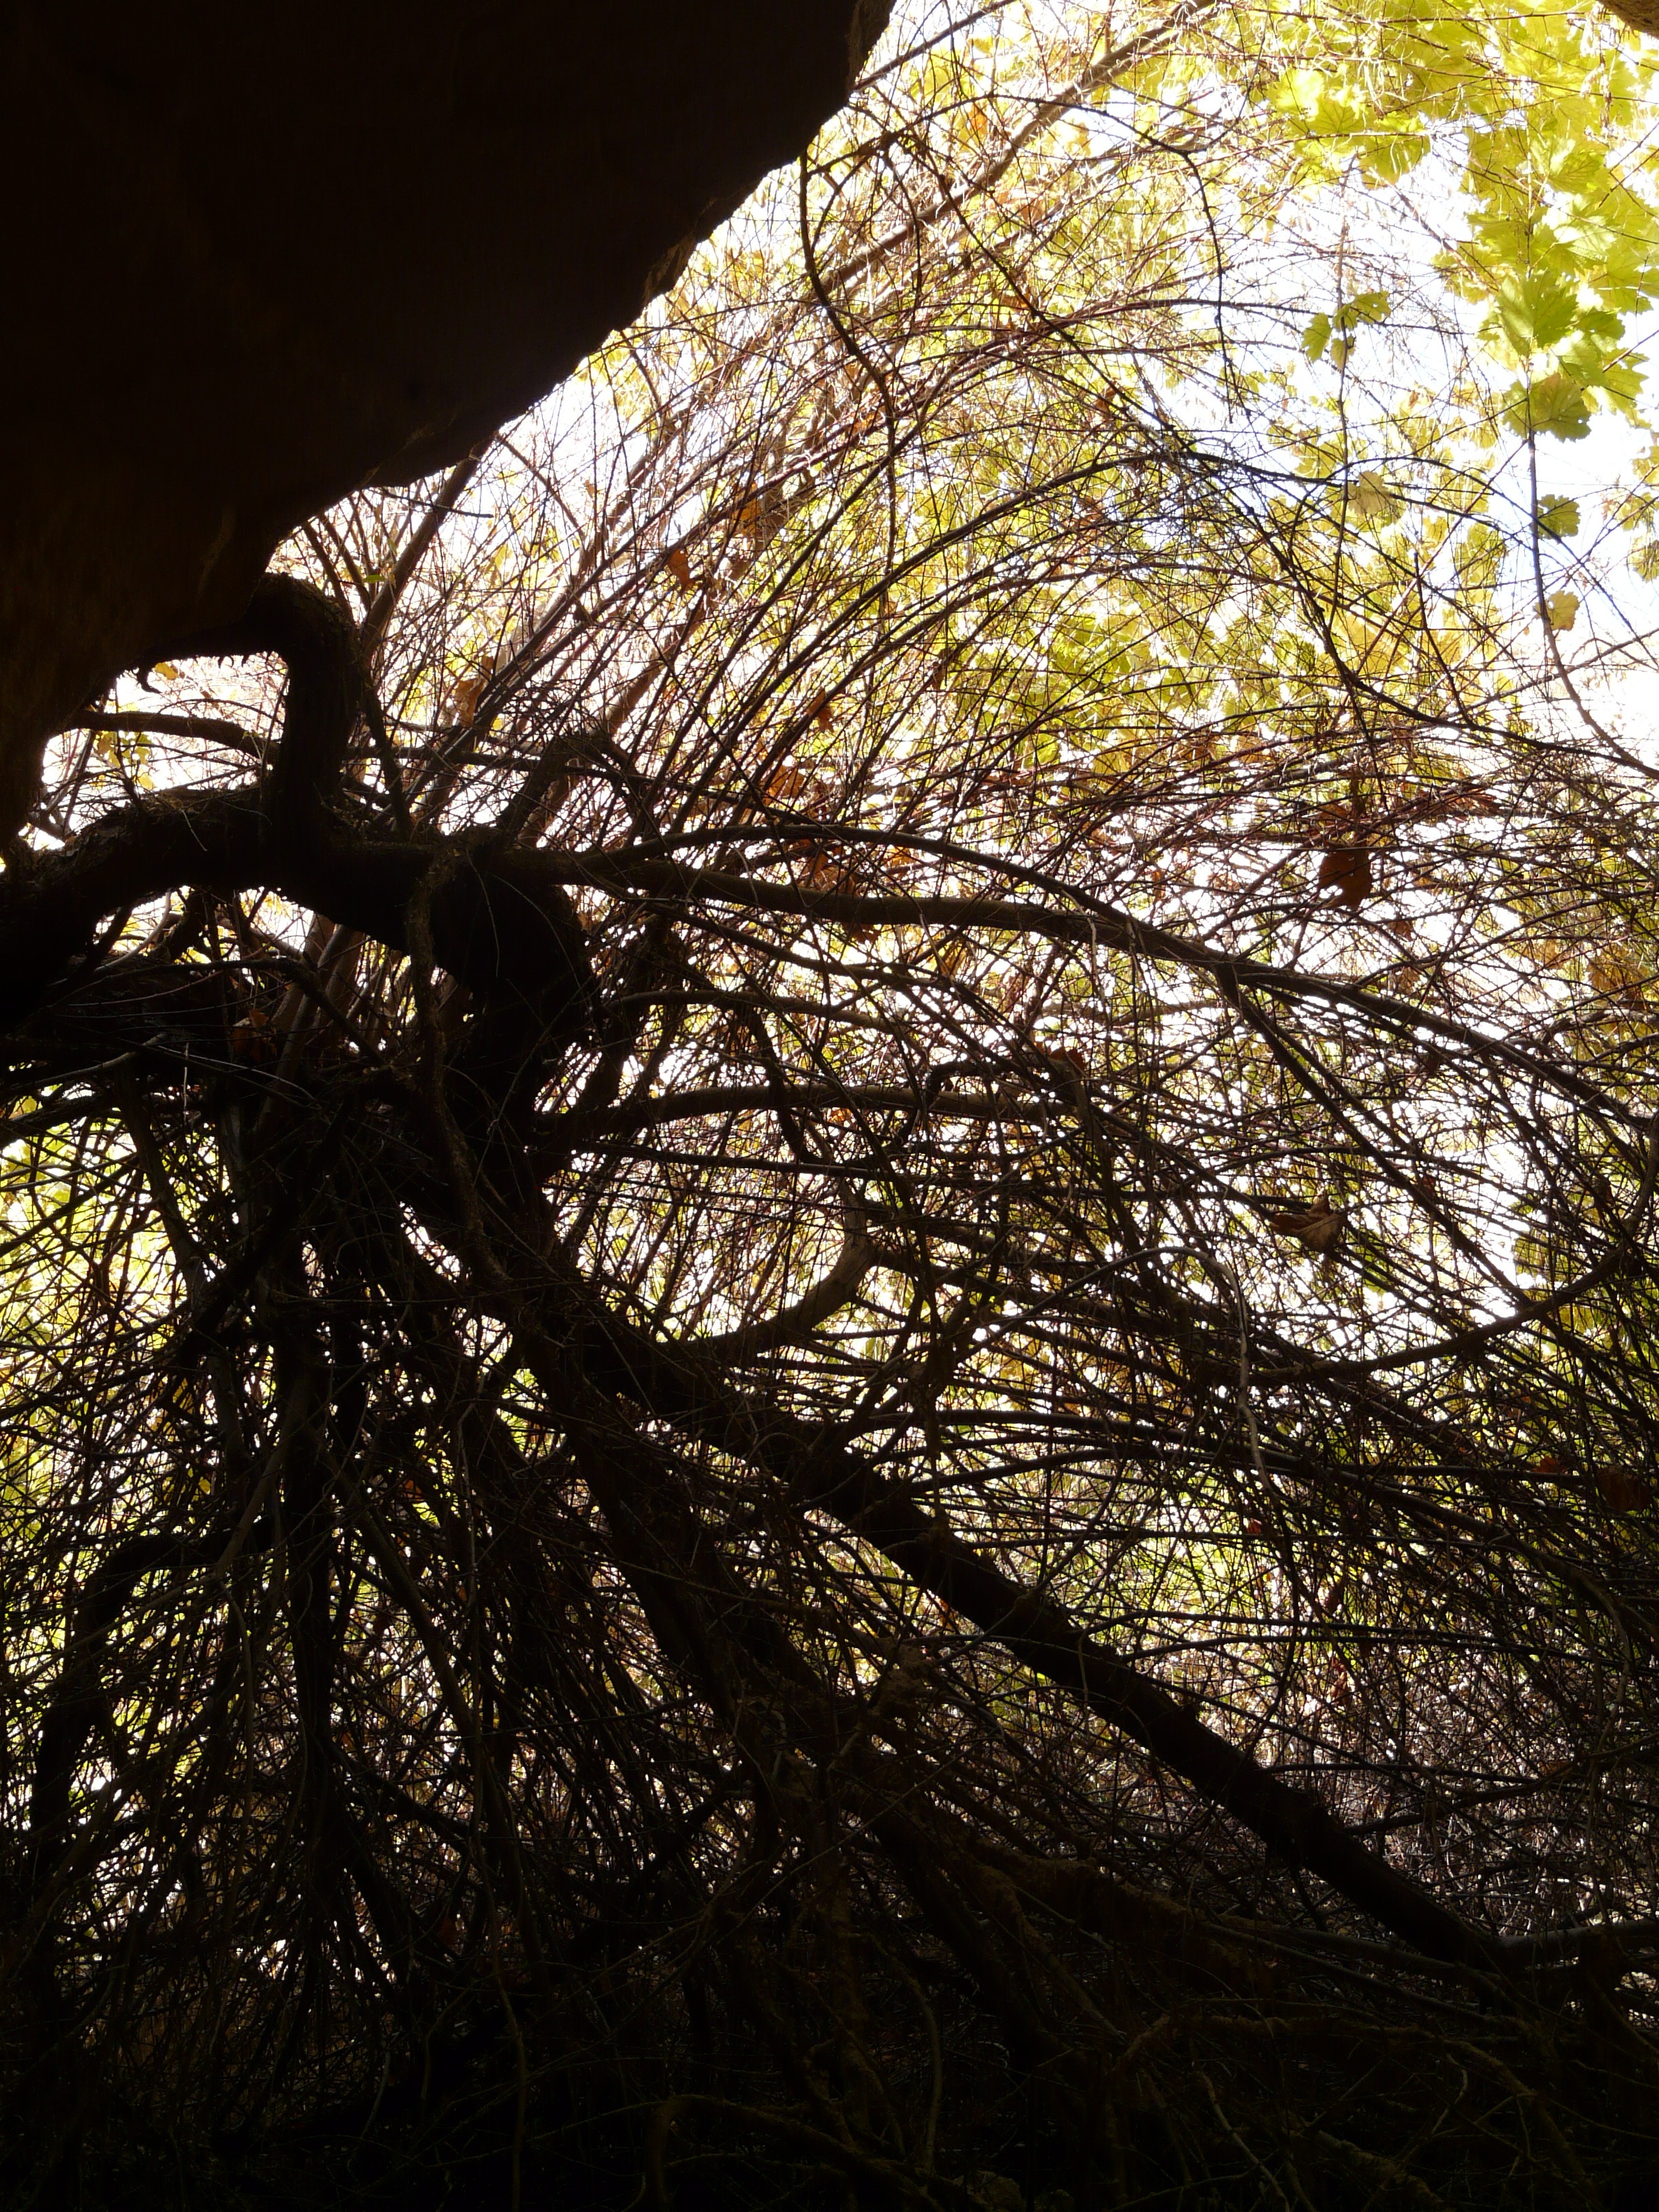
tree, nature, forest, branch, light, plant, sunlight, leaf, flower, green, reflection, autumn, darkness, flora, season, aesthetic, branches, woodland, savage, woody plant, tagged himself grows